Metropolitan Railway

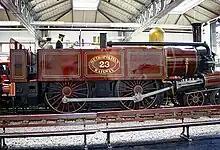
Metropolitan Railway A-Class 4-4-0T No 23 in Covent Garden

The Metropolitan initially ordered 18 tank locomotives, of which a key feature was condensing equipment which prevented most of the steam from escaping while trains were in tunnels; they have been described as "beautiful little engines, painted green and distinguished particularly by their enormous external cylinders." The design proved so successful that eventually 120 were built to provide traction on the Metropolitan, the District Railway (in 1871) and all other 'cut and cover' underground lines. This 4-4-0 tank engine can therefore be considered as the pioneer motive power on London's first underground railway; ultimately, 148 were built between 1864 and 1886 for various railways, and most kept running until electrification in 1905.